Mr. Billion

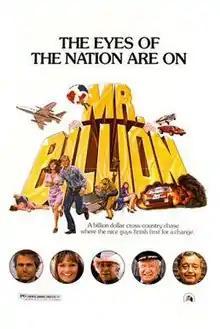
Theatrical release poster

Mr. Billion is a 1977 action comedy/action-adventure film directed by Jonathan Kaplan. It is the Hollywood debut of Terence Hill, and the last film of actor William Redfield, who died before its release.